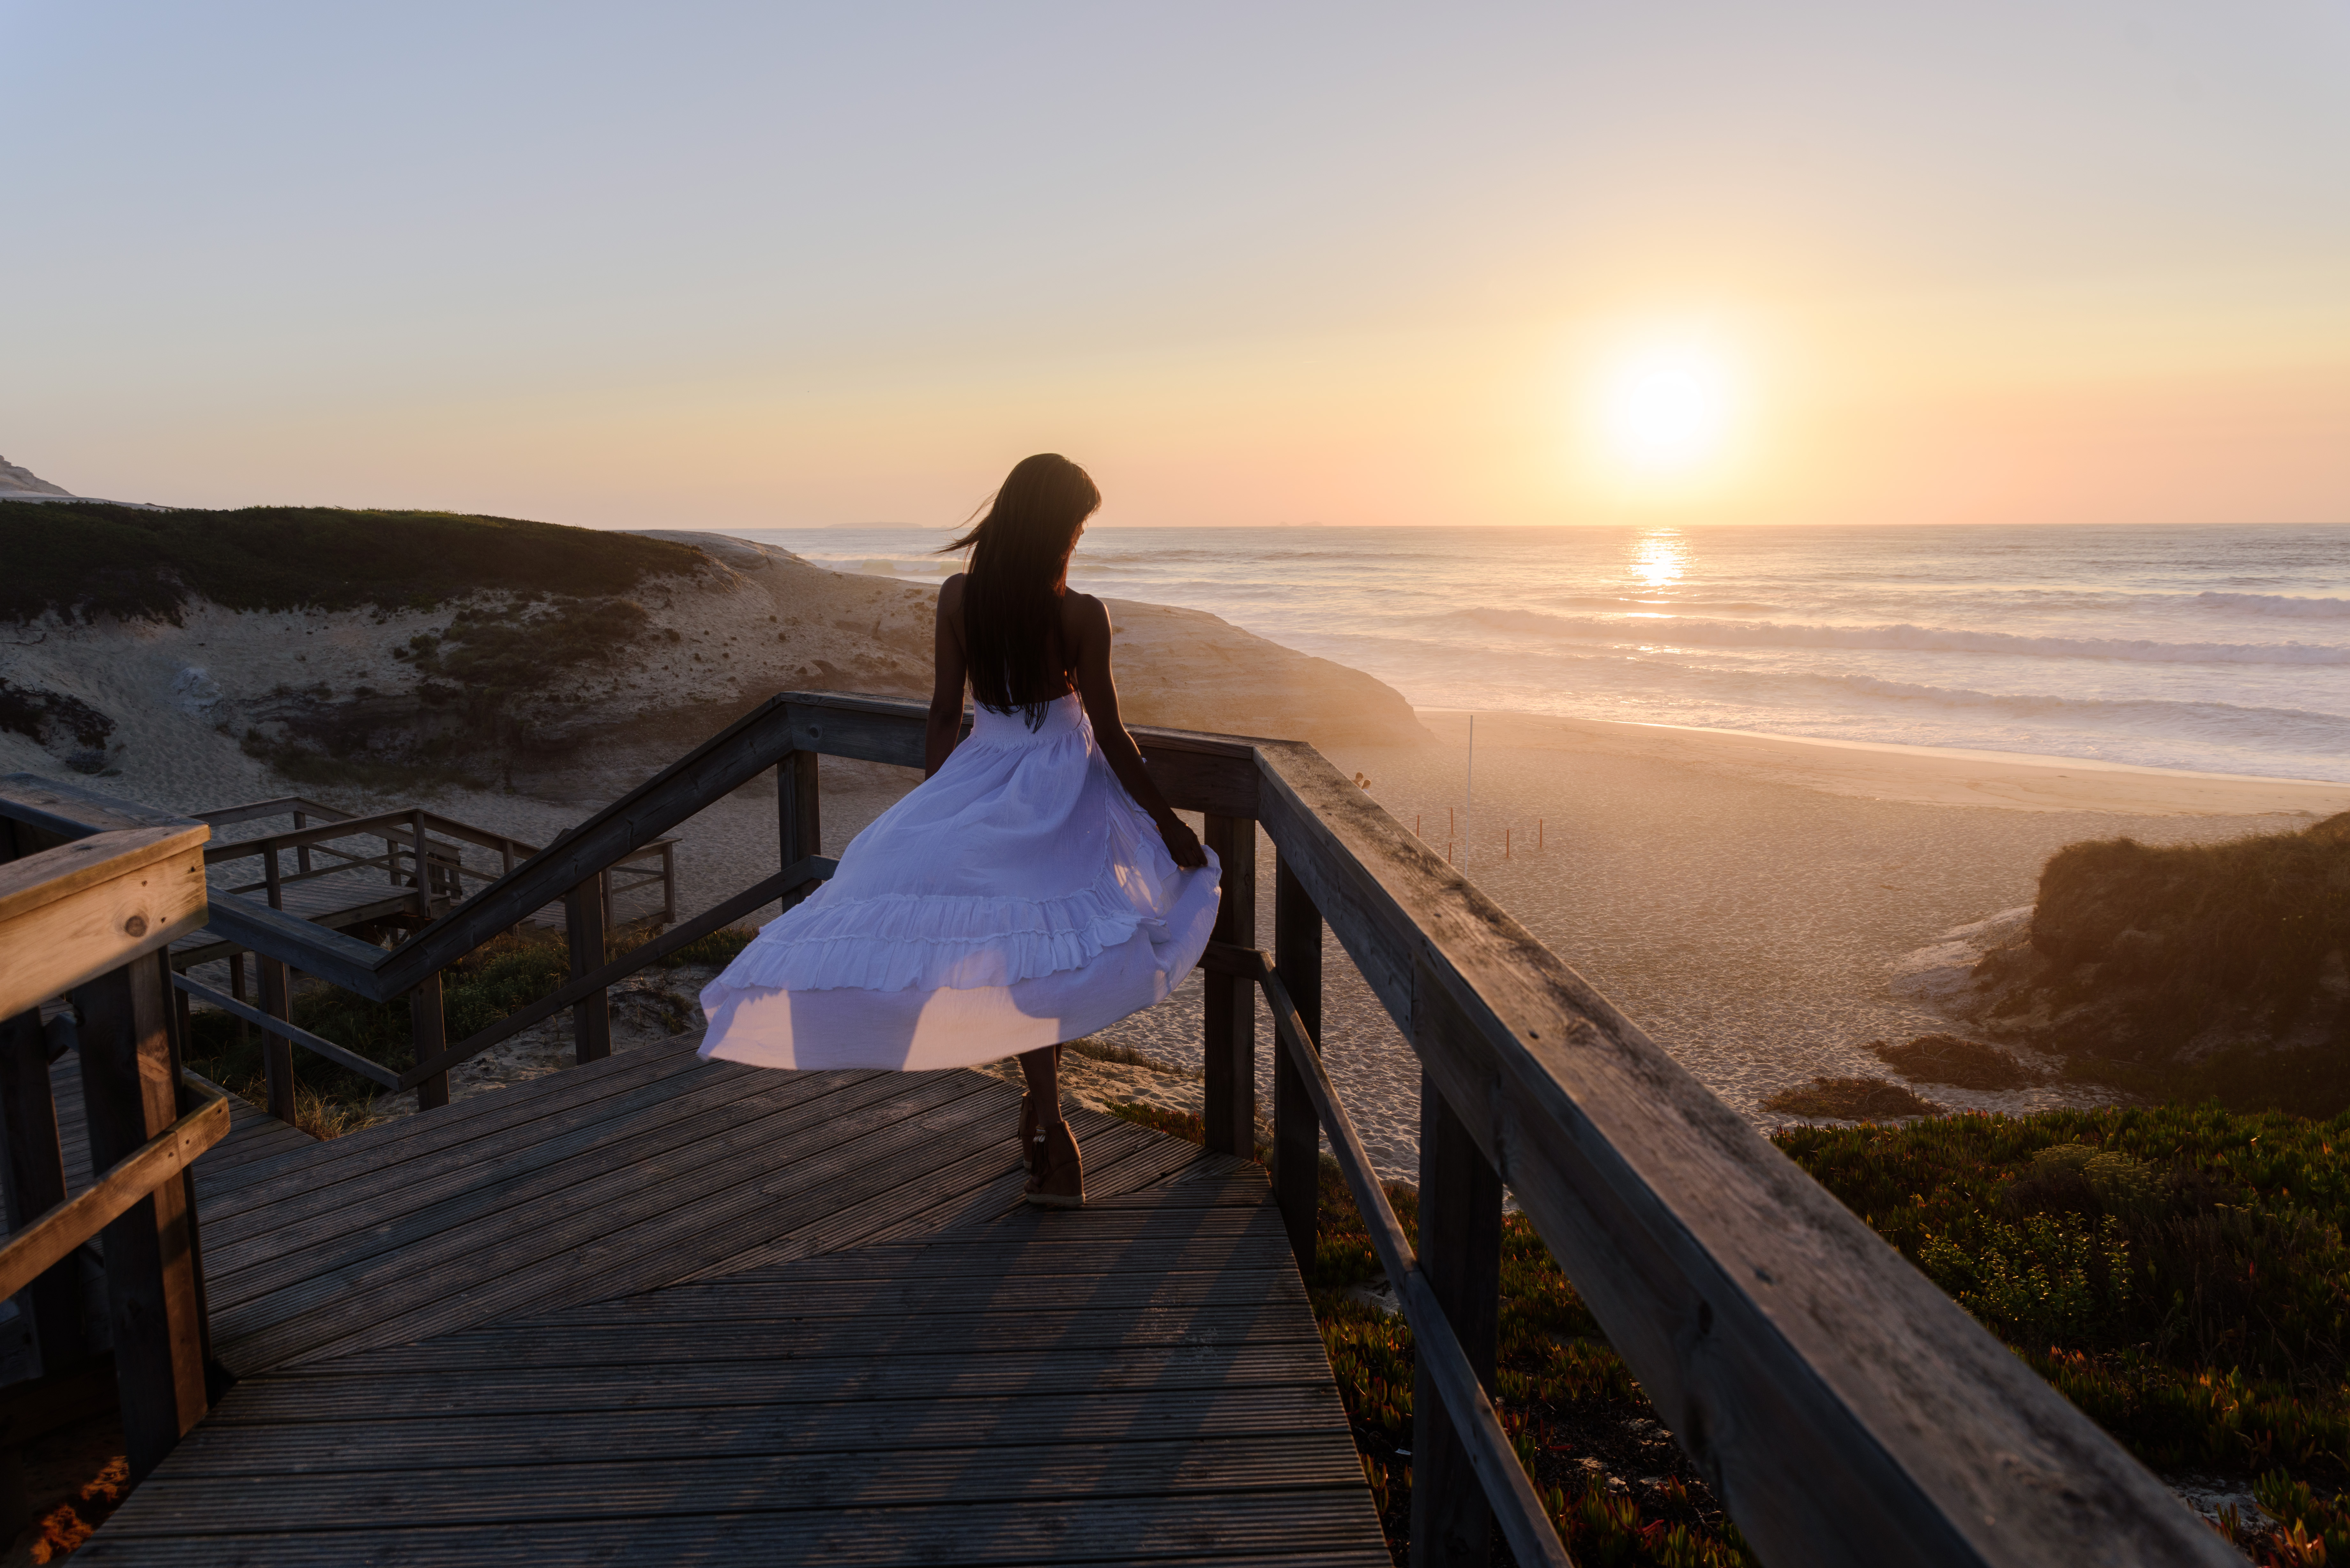
woman, sky, cloud, afterglow, People in nature, flash photography, wood, sunlight, dusk, sunset, coastal and oceanic landforms, horizon, happy, sunrise, landscape, beach, leisure, calm, shore, sand, travel, fun, boardwalk, coast, wind wave, sitting, dawn, wave, evening, ocean, pier, walkway, dock, rock, tourism, vacation, bay, romance, love, grass, tropics, shadow, winter, sun, sea